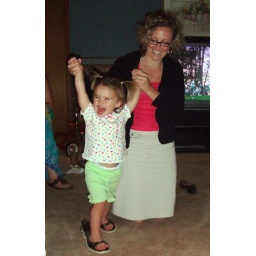
Little girl in BIG shoes